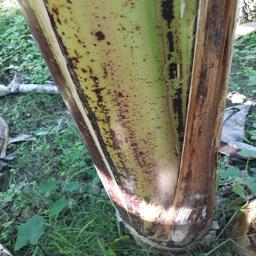
Label: PSEUDOSTEM WEEVIL